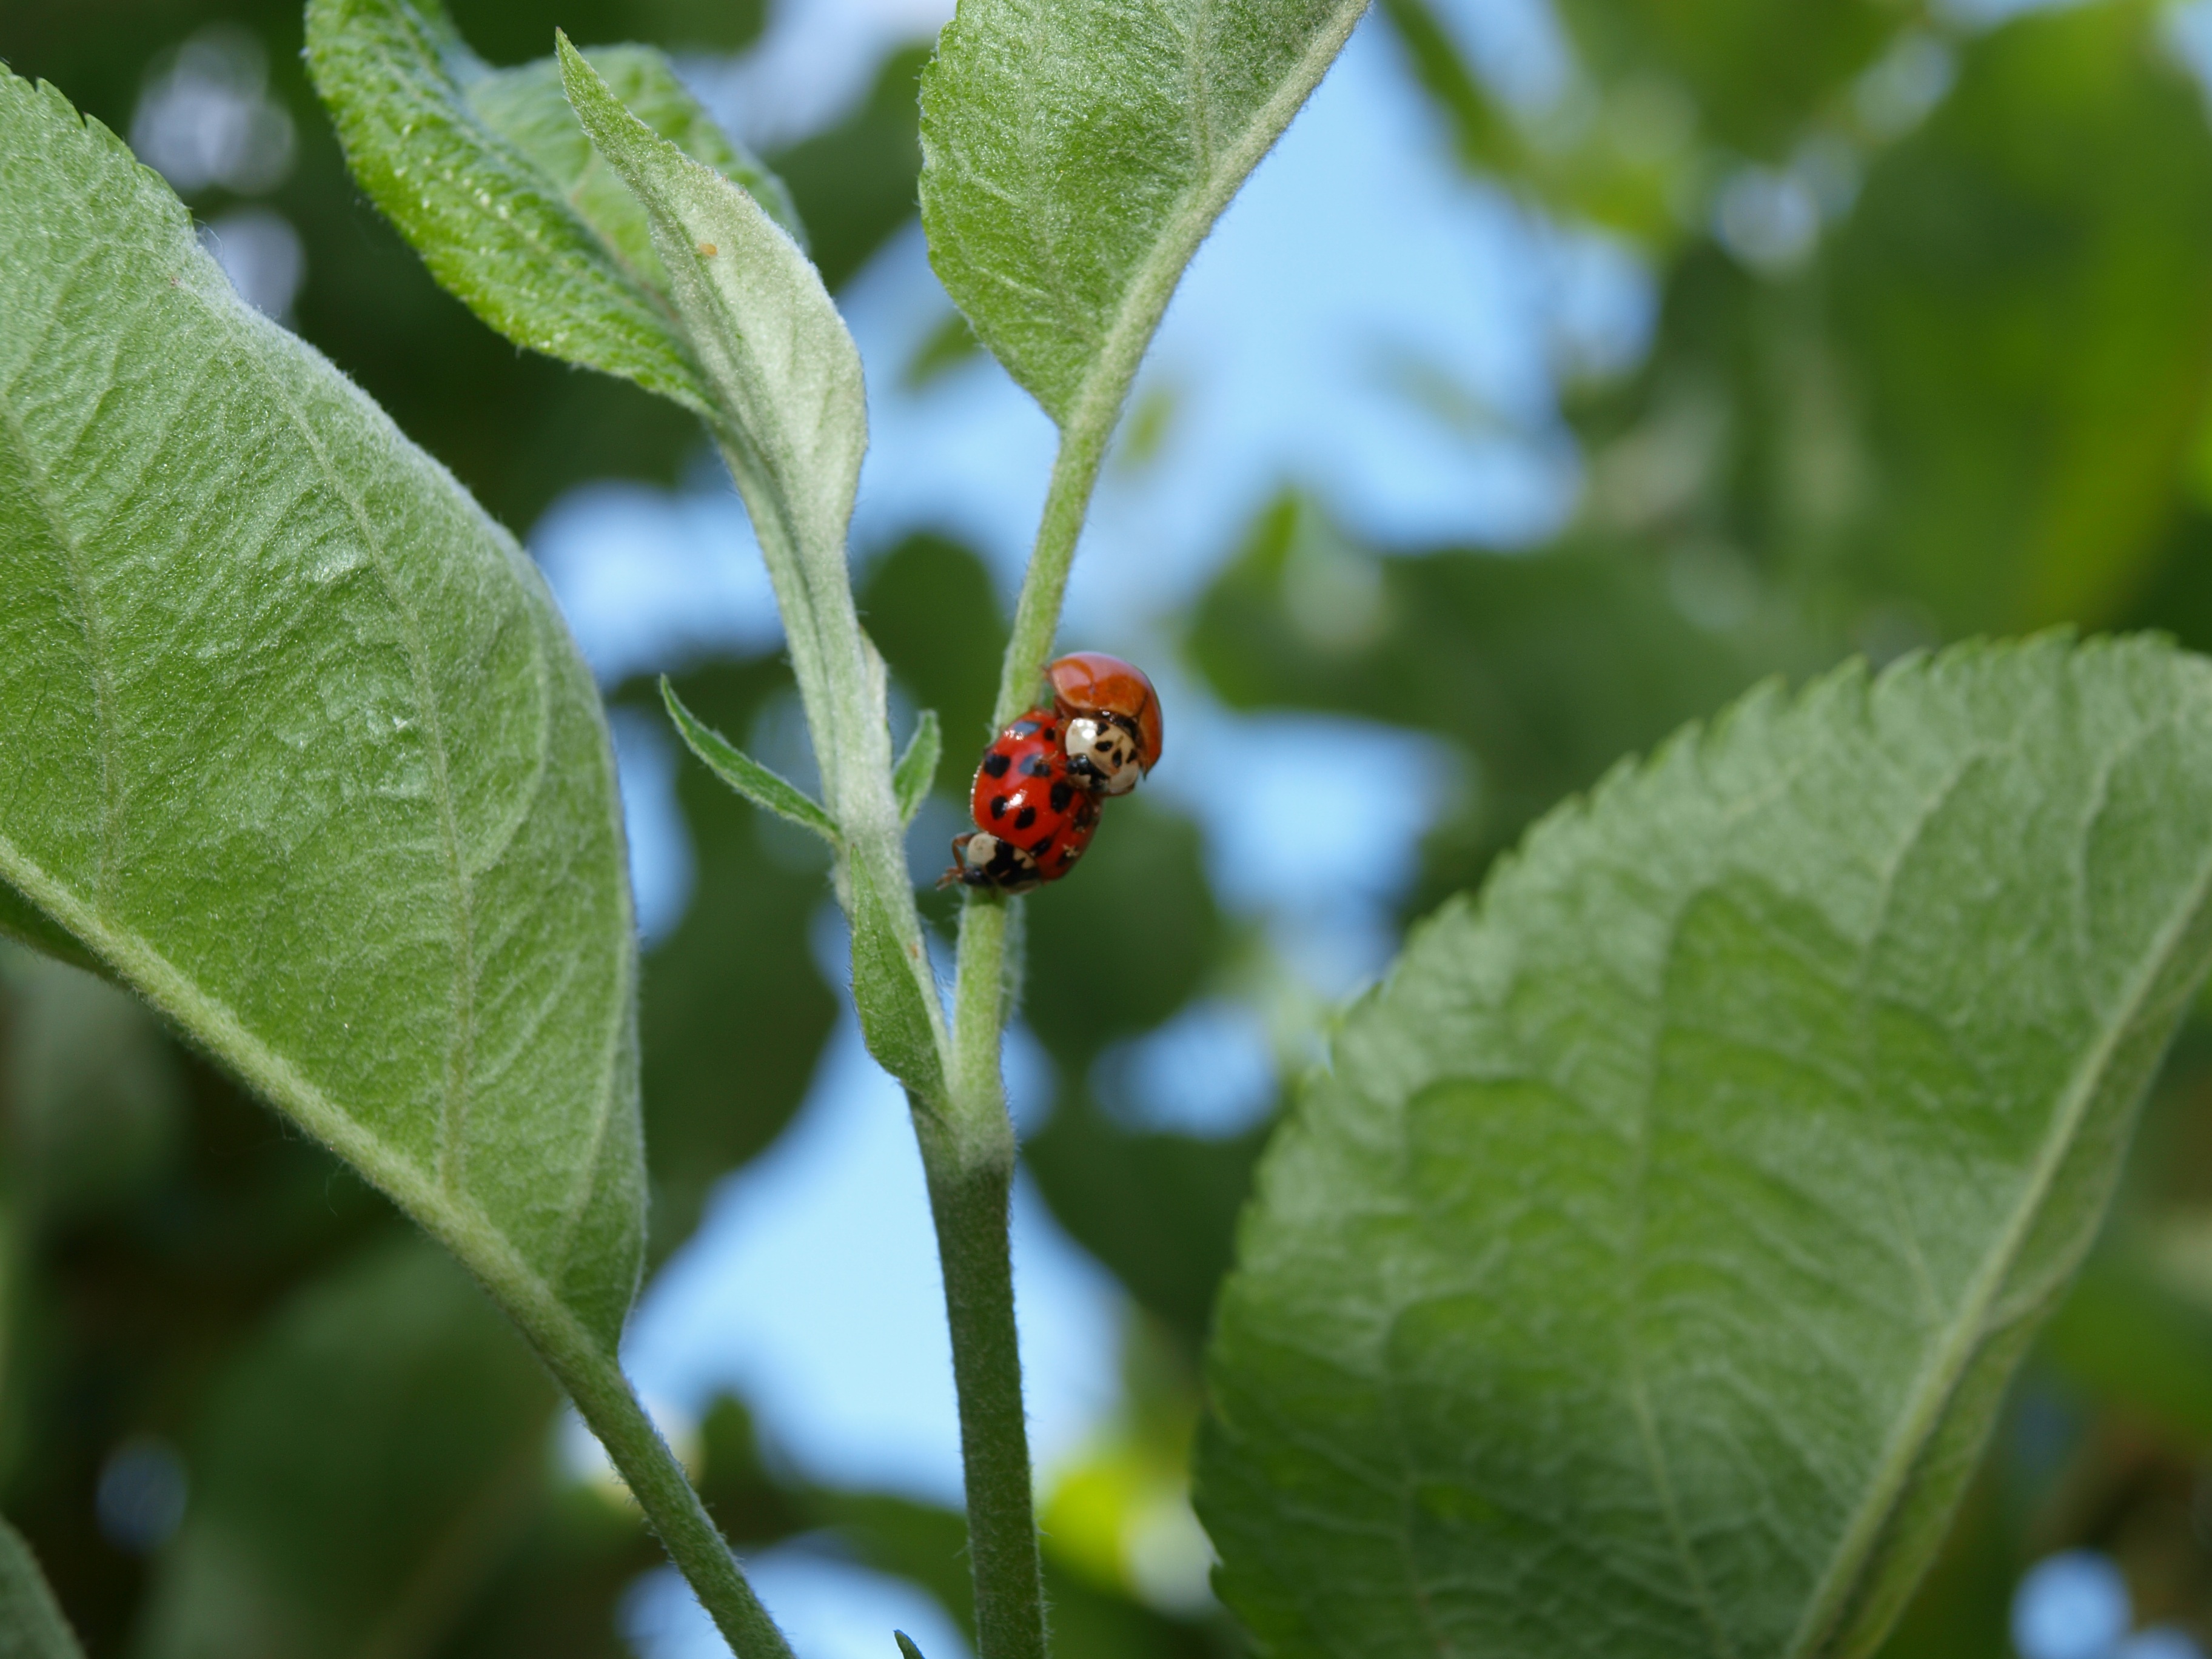
tree, nature, branch, plant, fruit, leaf, flower, food, spring, green, produce, insect, bug, botany, flora, fauna, invertebrate, close up, shrub, ladybugs, mating, macro photography, flowering plant, land plant